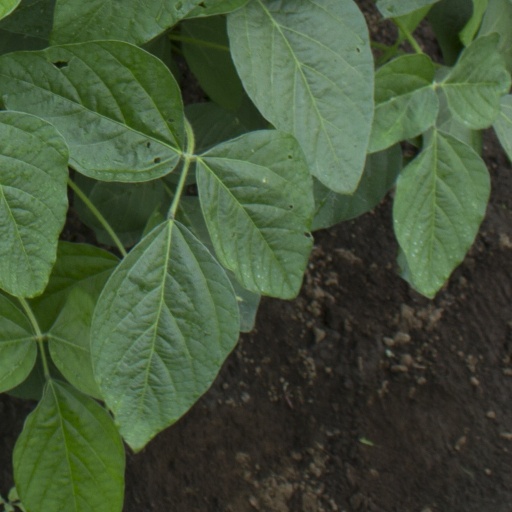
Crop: soybean